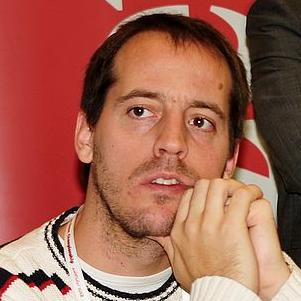
Age: 30